George Bennett (cyclist)

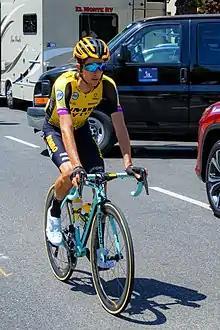
Bennett at the 2019 Tour of California, where he finished fourth overall.

George Bennett competed in the 2019 Tour of California and took third place on stage six which finished at the top of Mt Baldy, five seconds behind Tadej Pogacar and Sergio Andres Higuita. He said "Both of them were ahead of me on GC, and I knew that, so I had to try to drop them, and I tried to drop them fairly early on and paid the price for that. But I had to try." He came in fourth place in the general classification for the seven stage race.